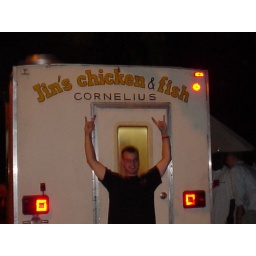
Repeat under a chicken &amp;amp; fish stand in Madison WI